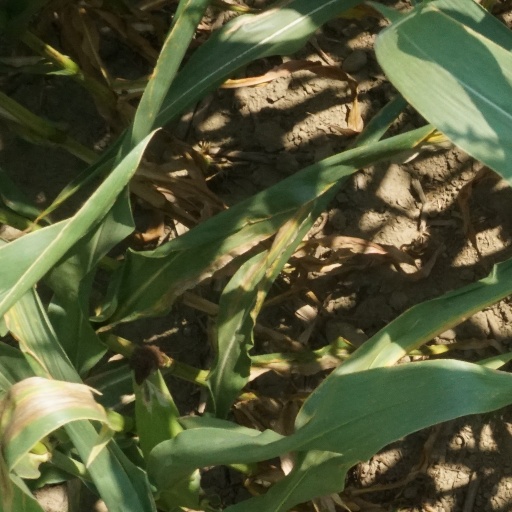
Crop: maize; corn